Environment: real
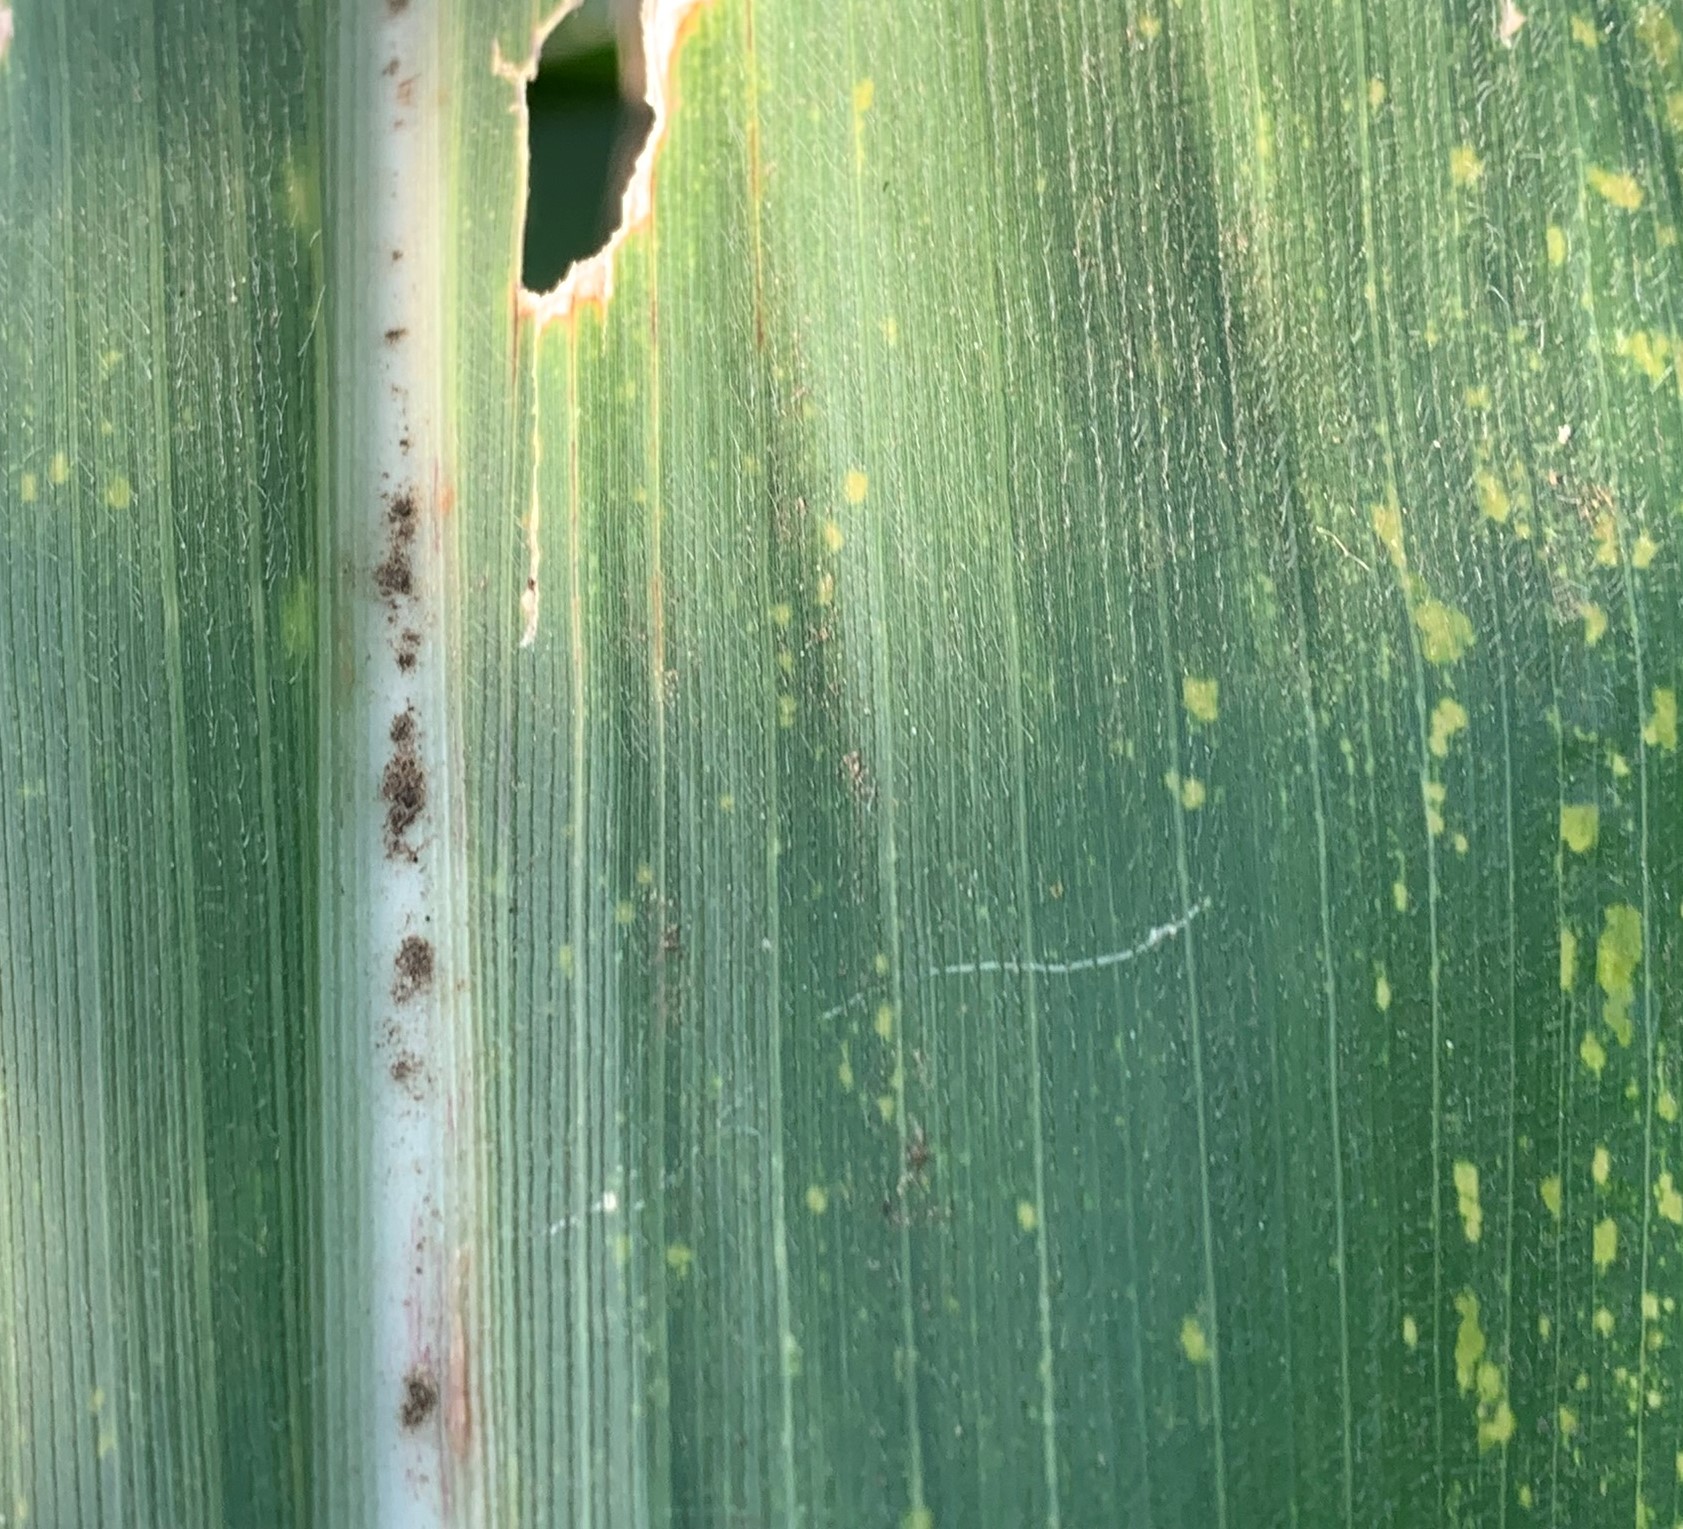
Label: lethal_necrosis